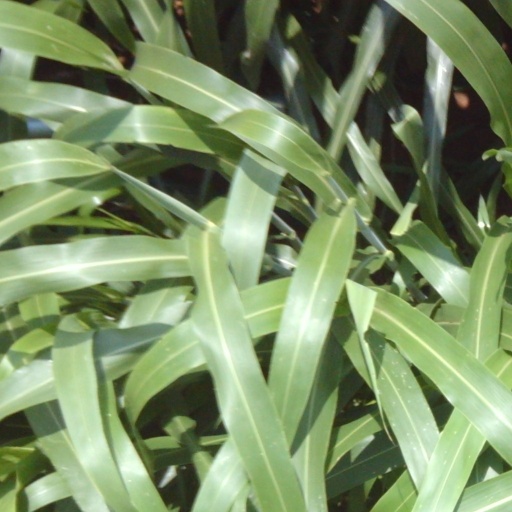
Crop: sorghum